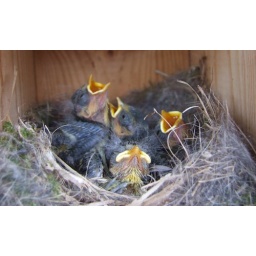
blue tits in the box